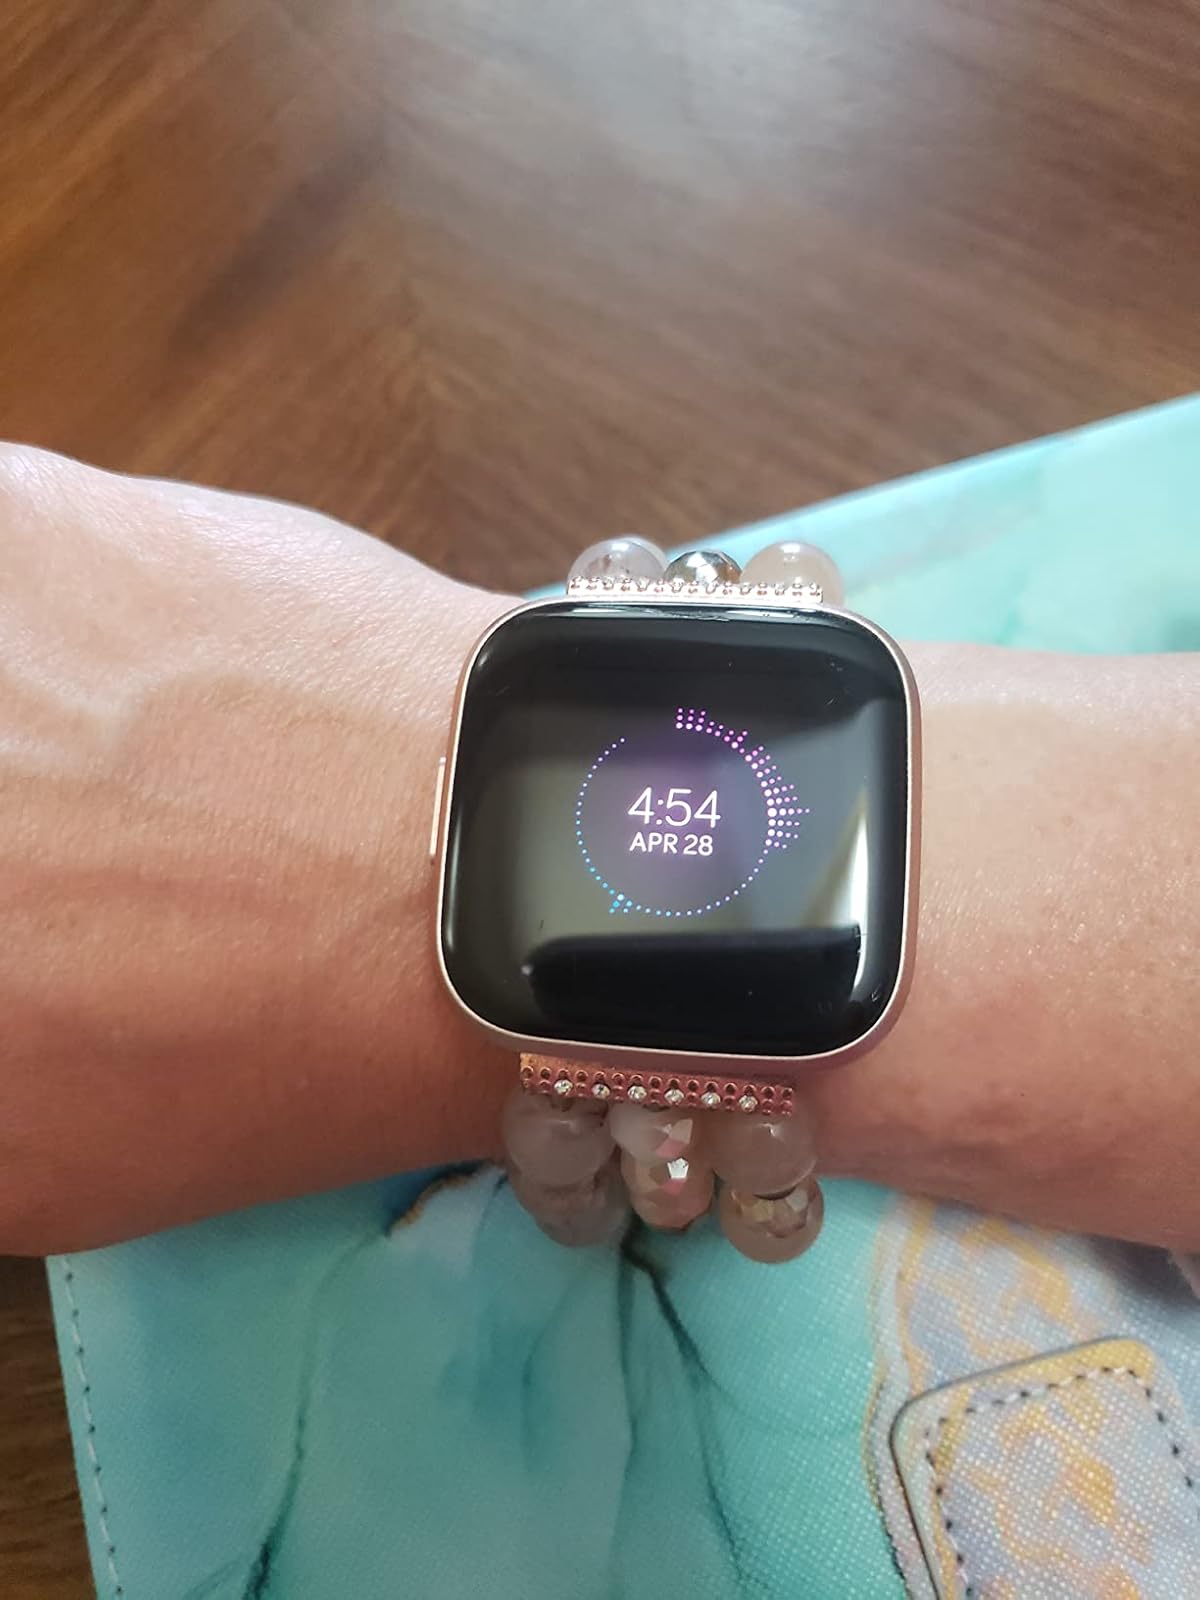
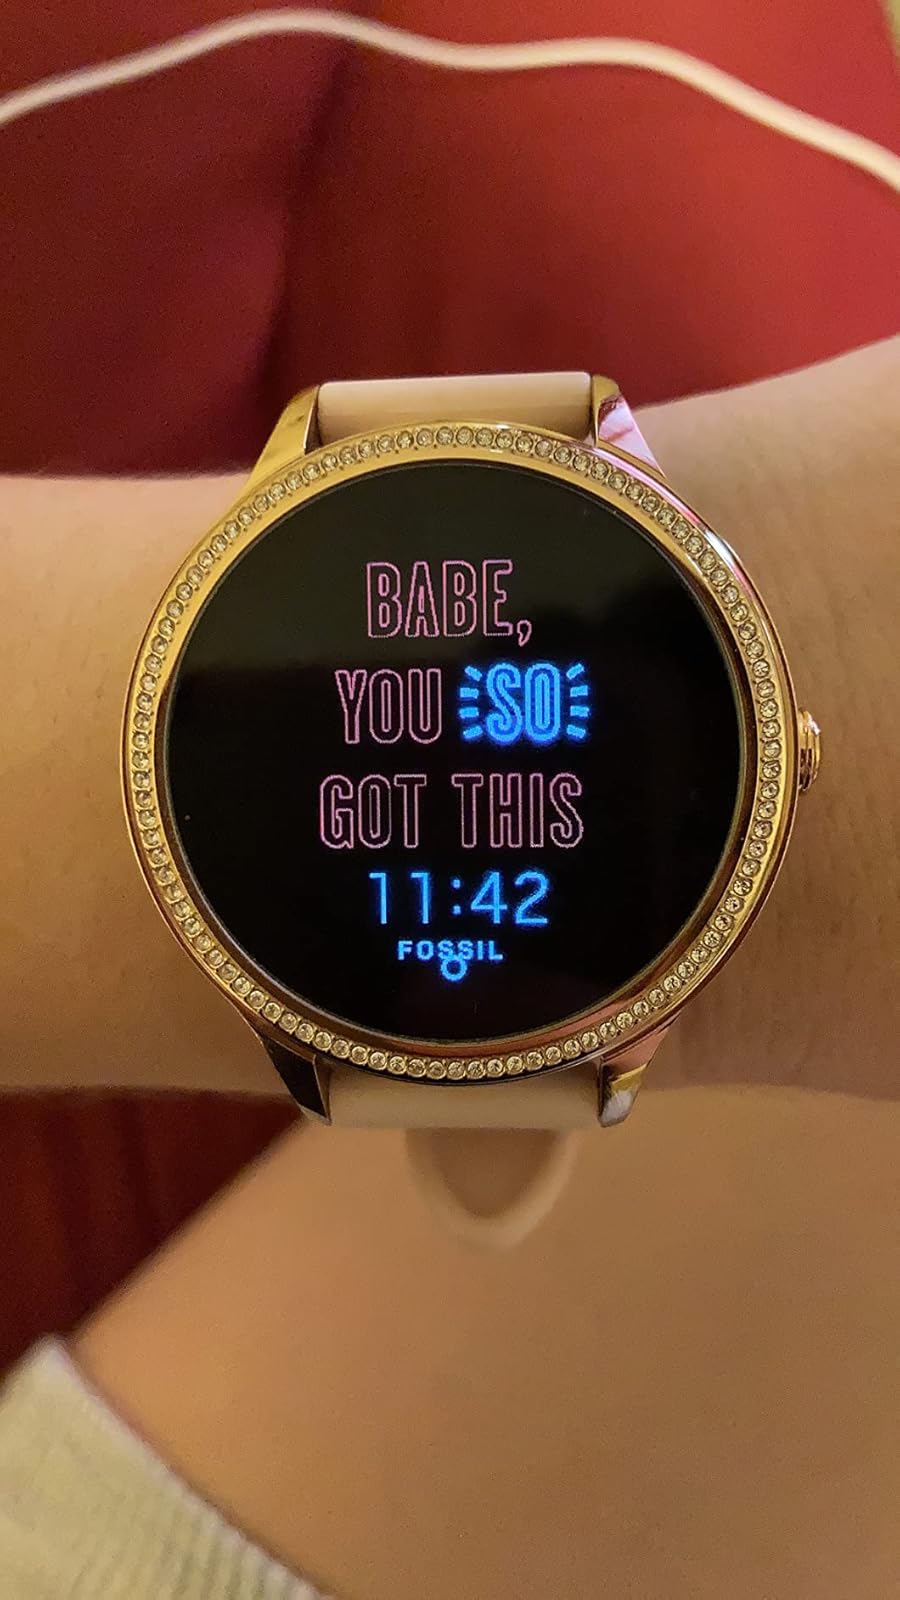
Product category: smartwatch
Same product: no